Democracy

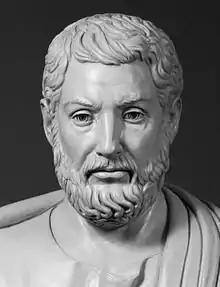
Modern bust of Cleisthenes, known as "the father of Athenian democracy", on view at the Ohio Statehouse, Columbus, Ohio

Athenian democracy took the form of direct democracy, and it had two distinguishing features: the random selection of ordinary citizens to fill the few existing government administrative and judicial offices, and a legislative assembly consisting of all Athenian citizens. All eligible citizens were allowed to speak and vote in the assembly, which set the laws of the city-state. However, Athenian citizenship excluded women, slaves, foreigners (μέτοικοι / "métoikoi"), and youths below the age of military service. Effectively, only 1 in 4 residents in Athens qualified as citizens. Owning land was not a requirement for citizenship. The exclusion of large parts of the population from the citizen body is closely related to the ancient understanding of citizenship. In most of antiquity the benefit of citizenship was tied to the obligation to fight war campaigns.